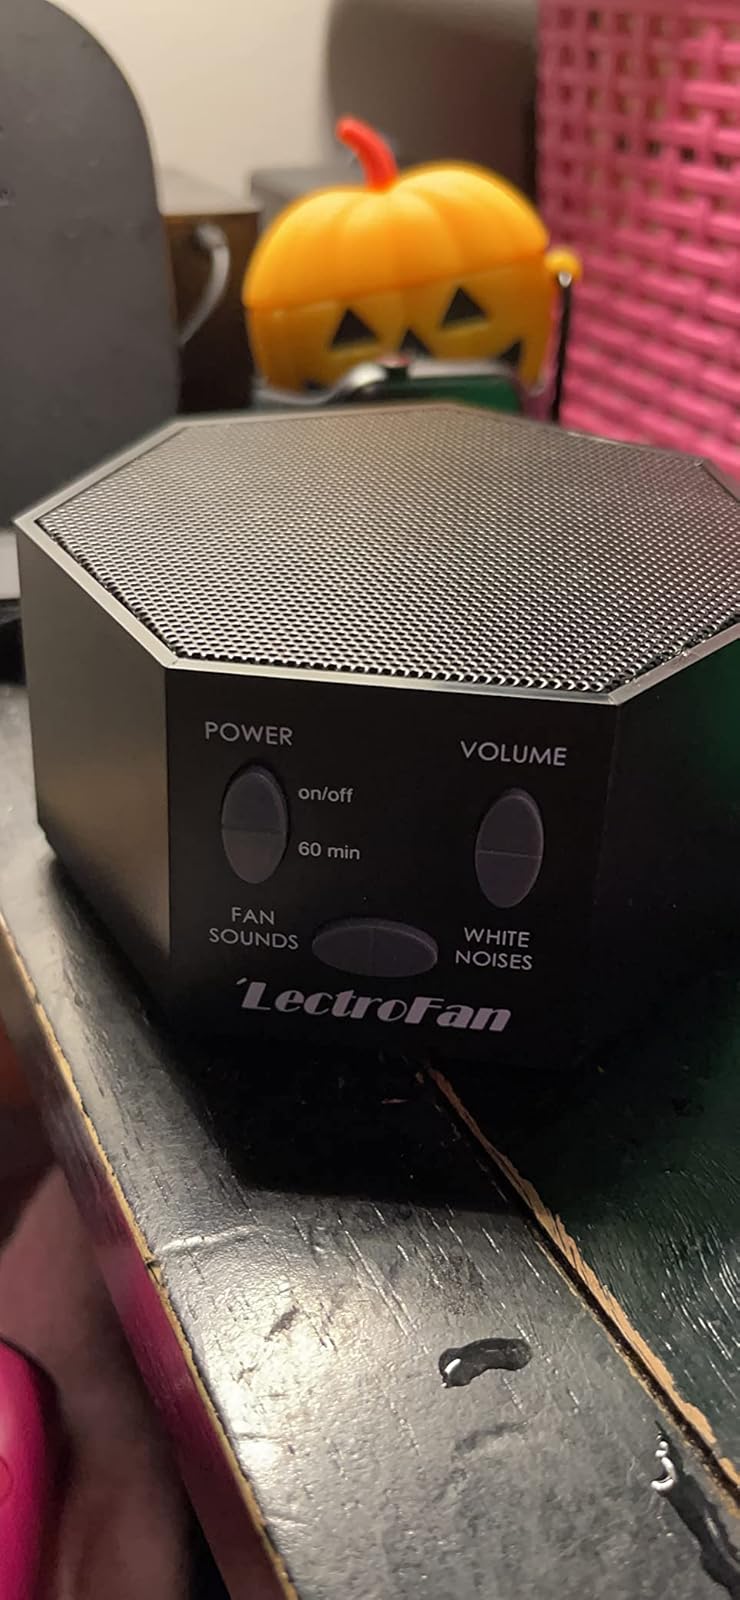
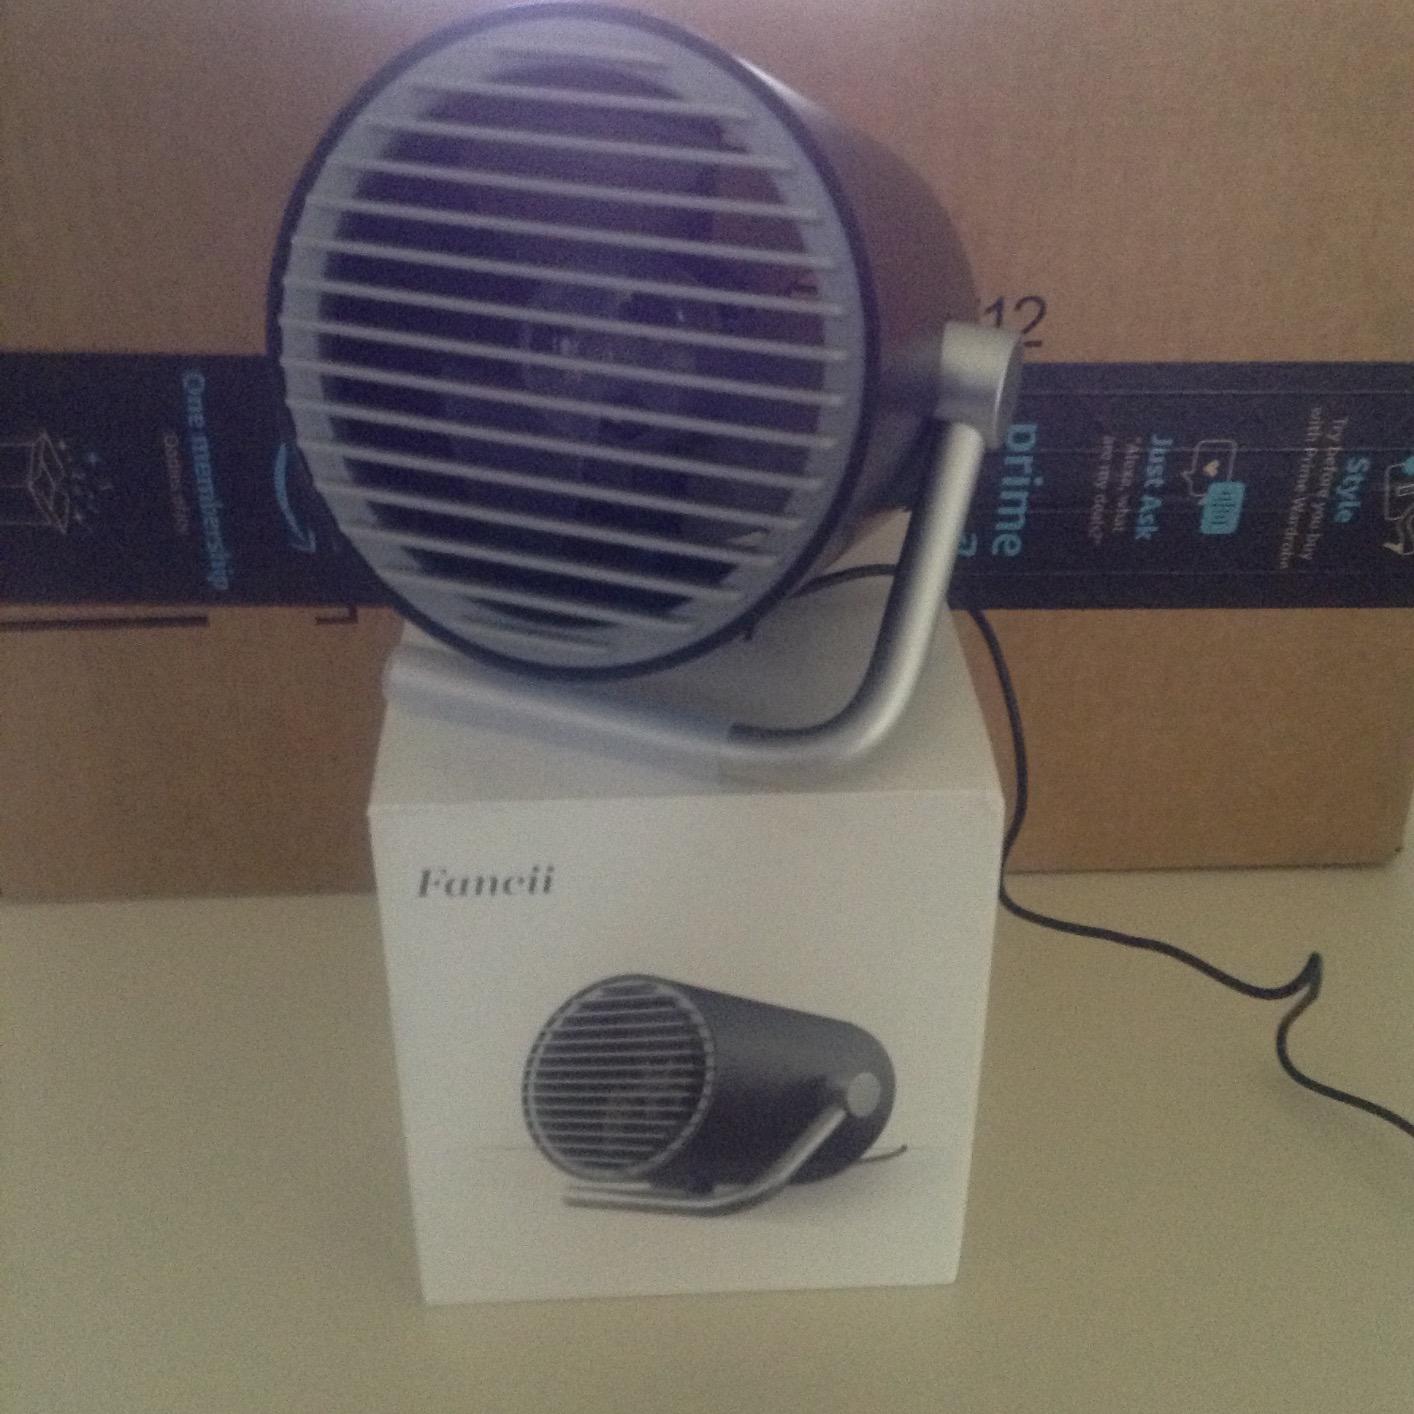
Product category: fan
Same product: no